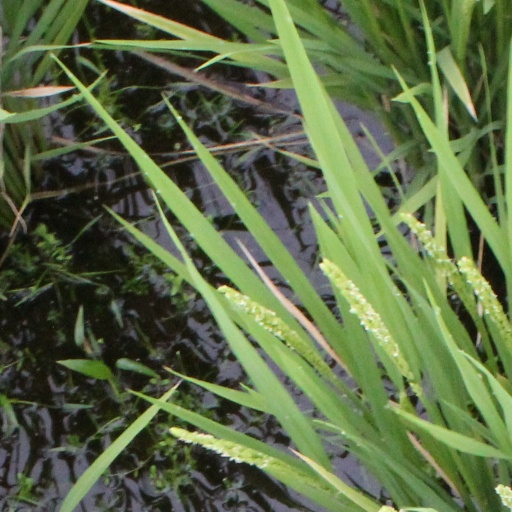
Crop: rice